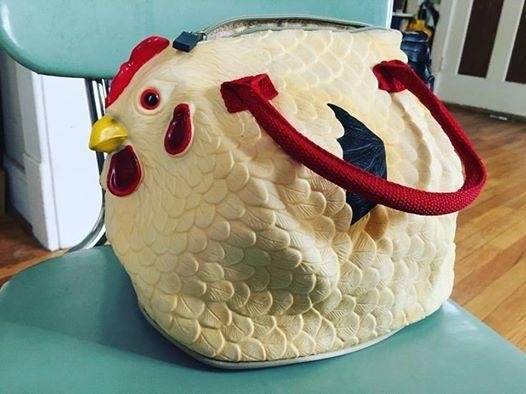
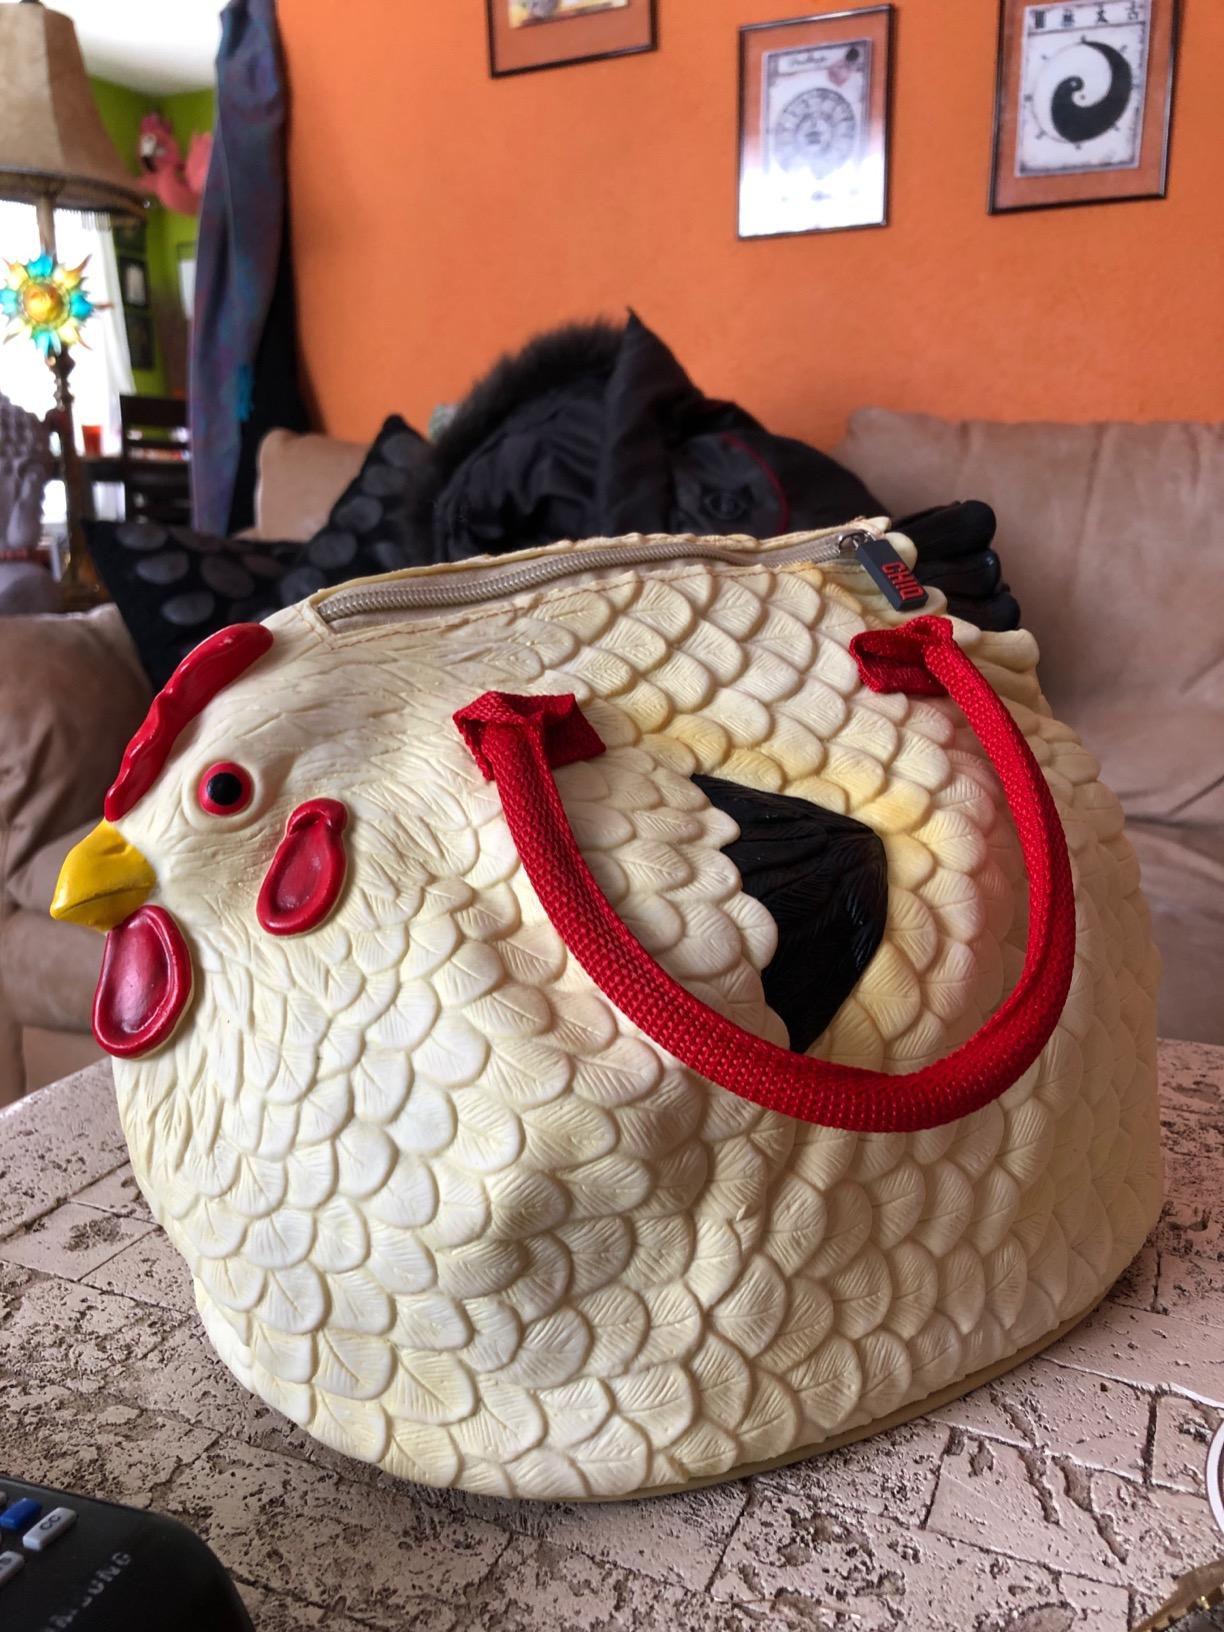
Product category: accessories_handbag
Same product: yes